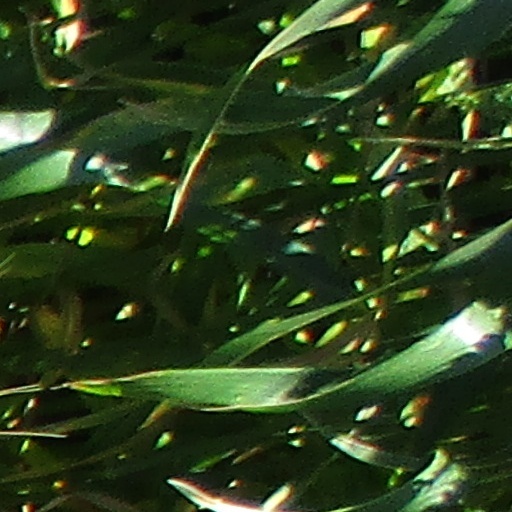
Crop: wheat